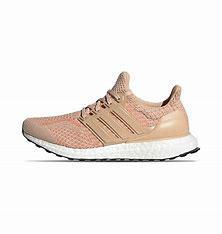
Brand: Adidas
Model: Ultraboost 5 DNA